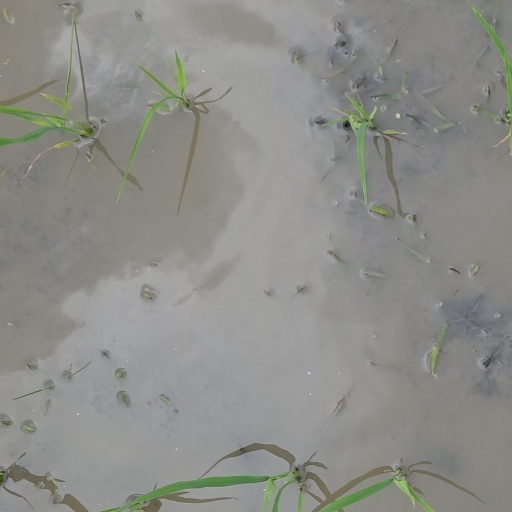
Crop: rice